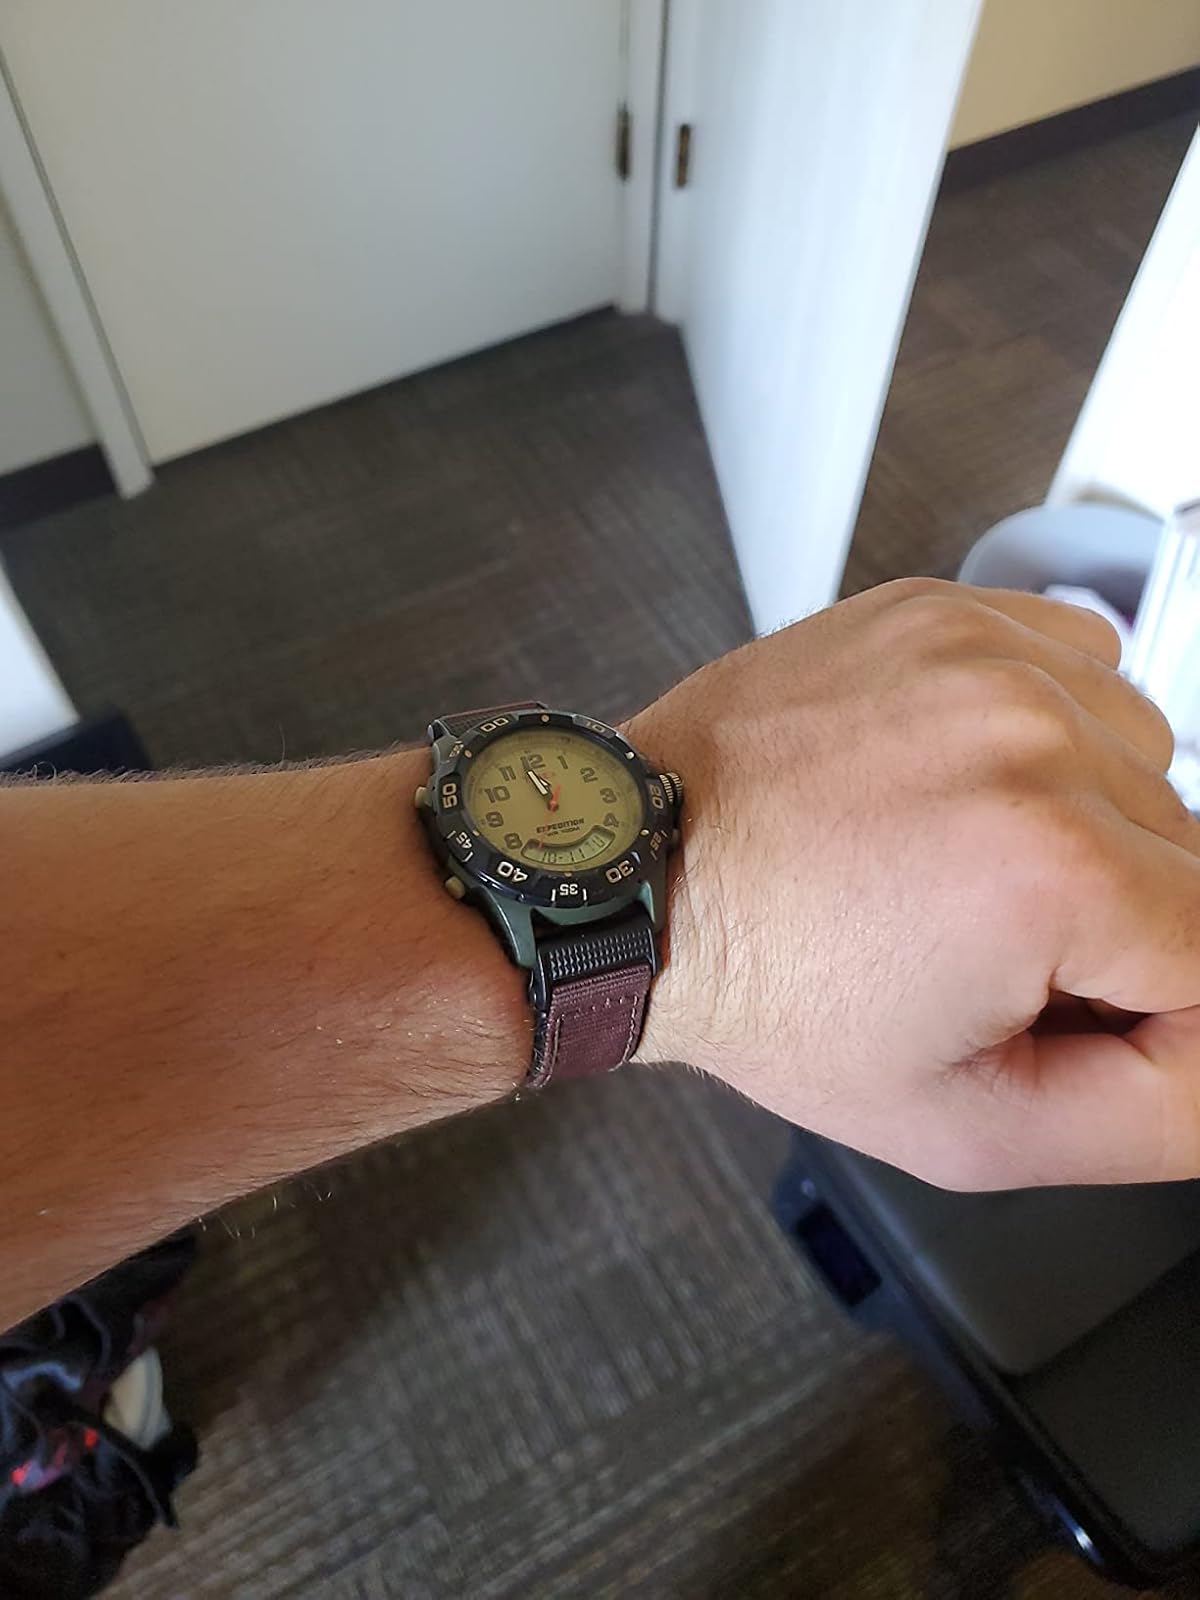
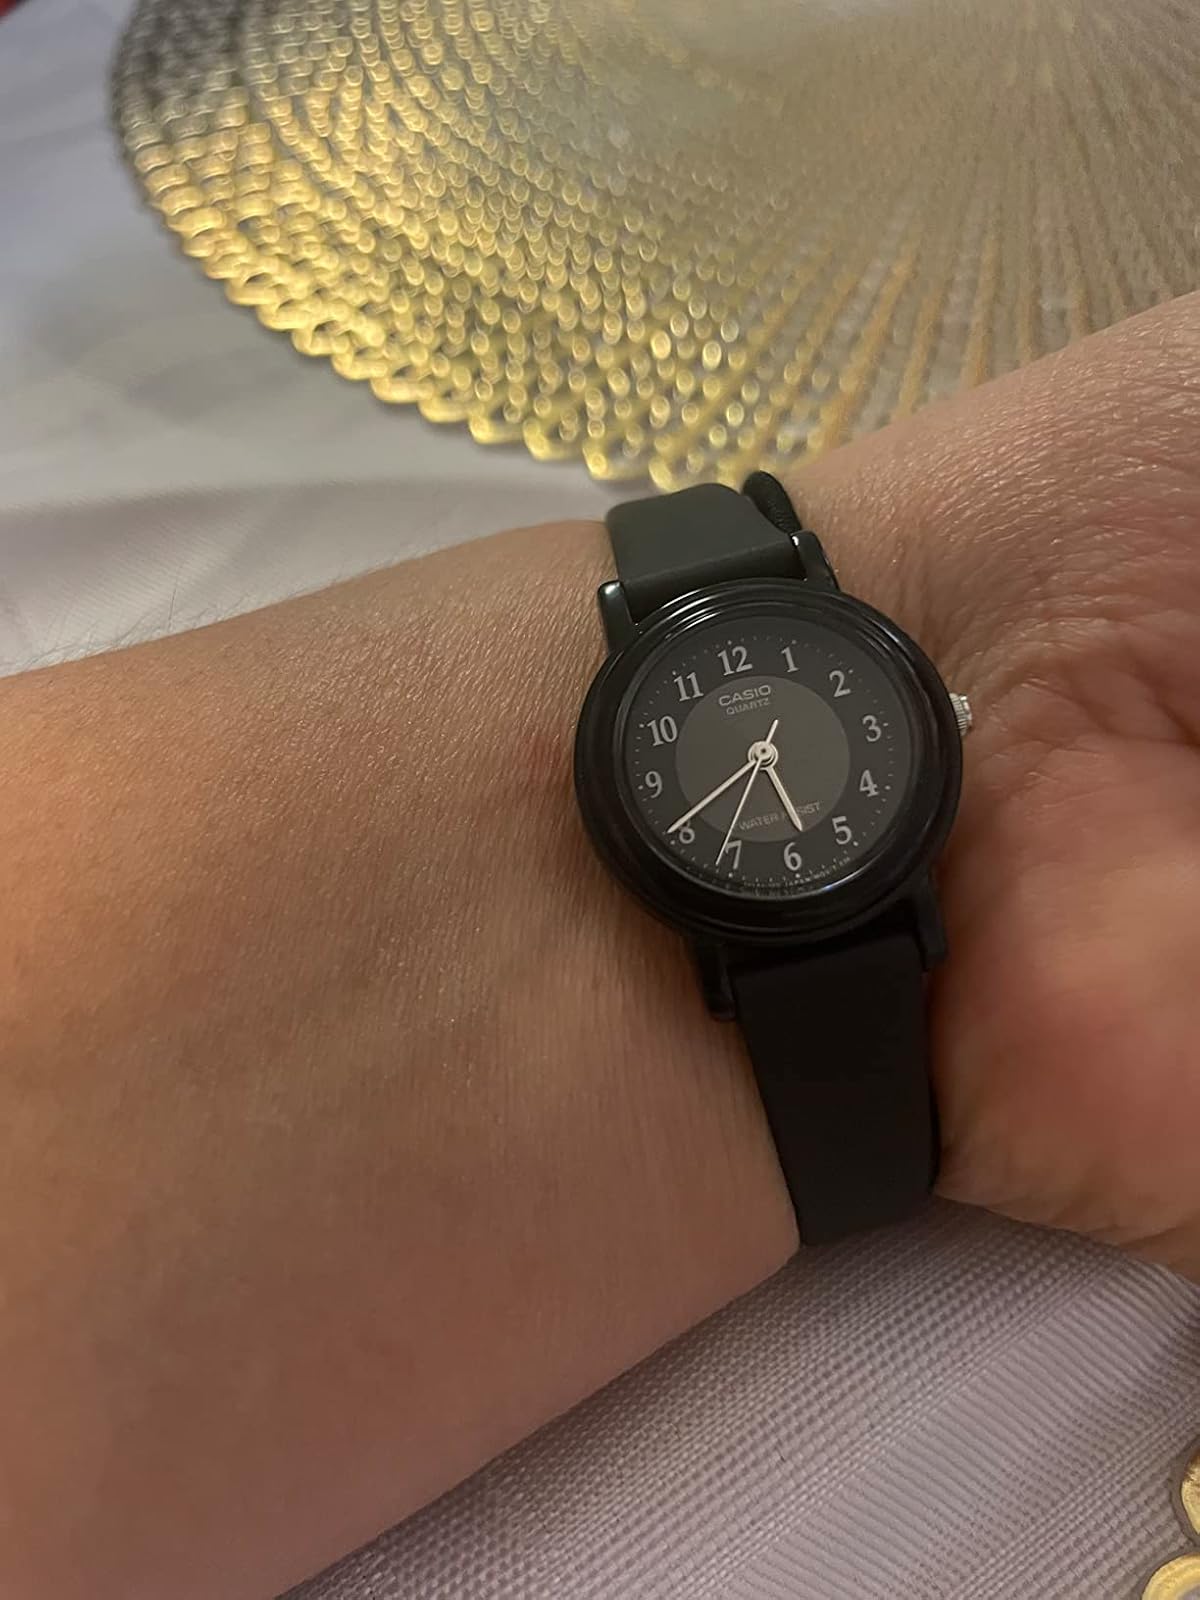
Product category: accessories_watch
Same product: no